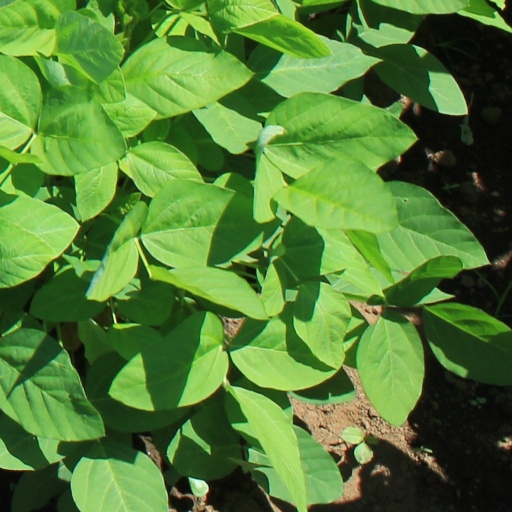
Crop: soybean